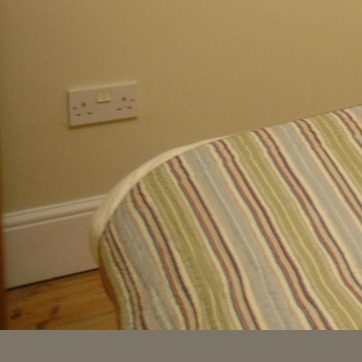
Material: fabric